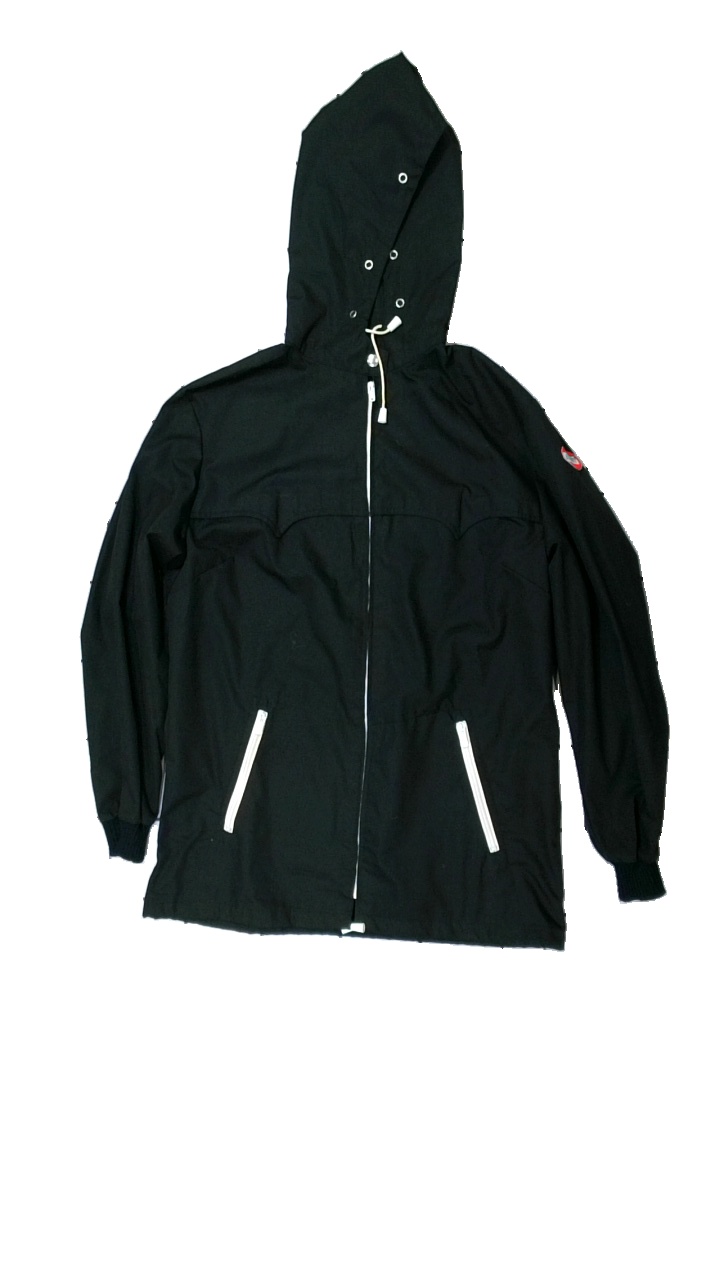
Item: Jacket (Ladies)
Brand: Missing
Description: svart tunn jacka med nopprig vid händerna
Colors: Black
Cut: Regular
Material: ?
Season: Spring
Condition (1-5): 3
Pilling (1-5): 3
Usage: Export
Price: <50